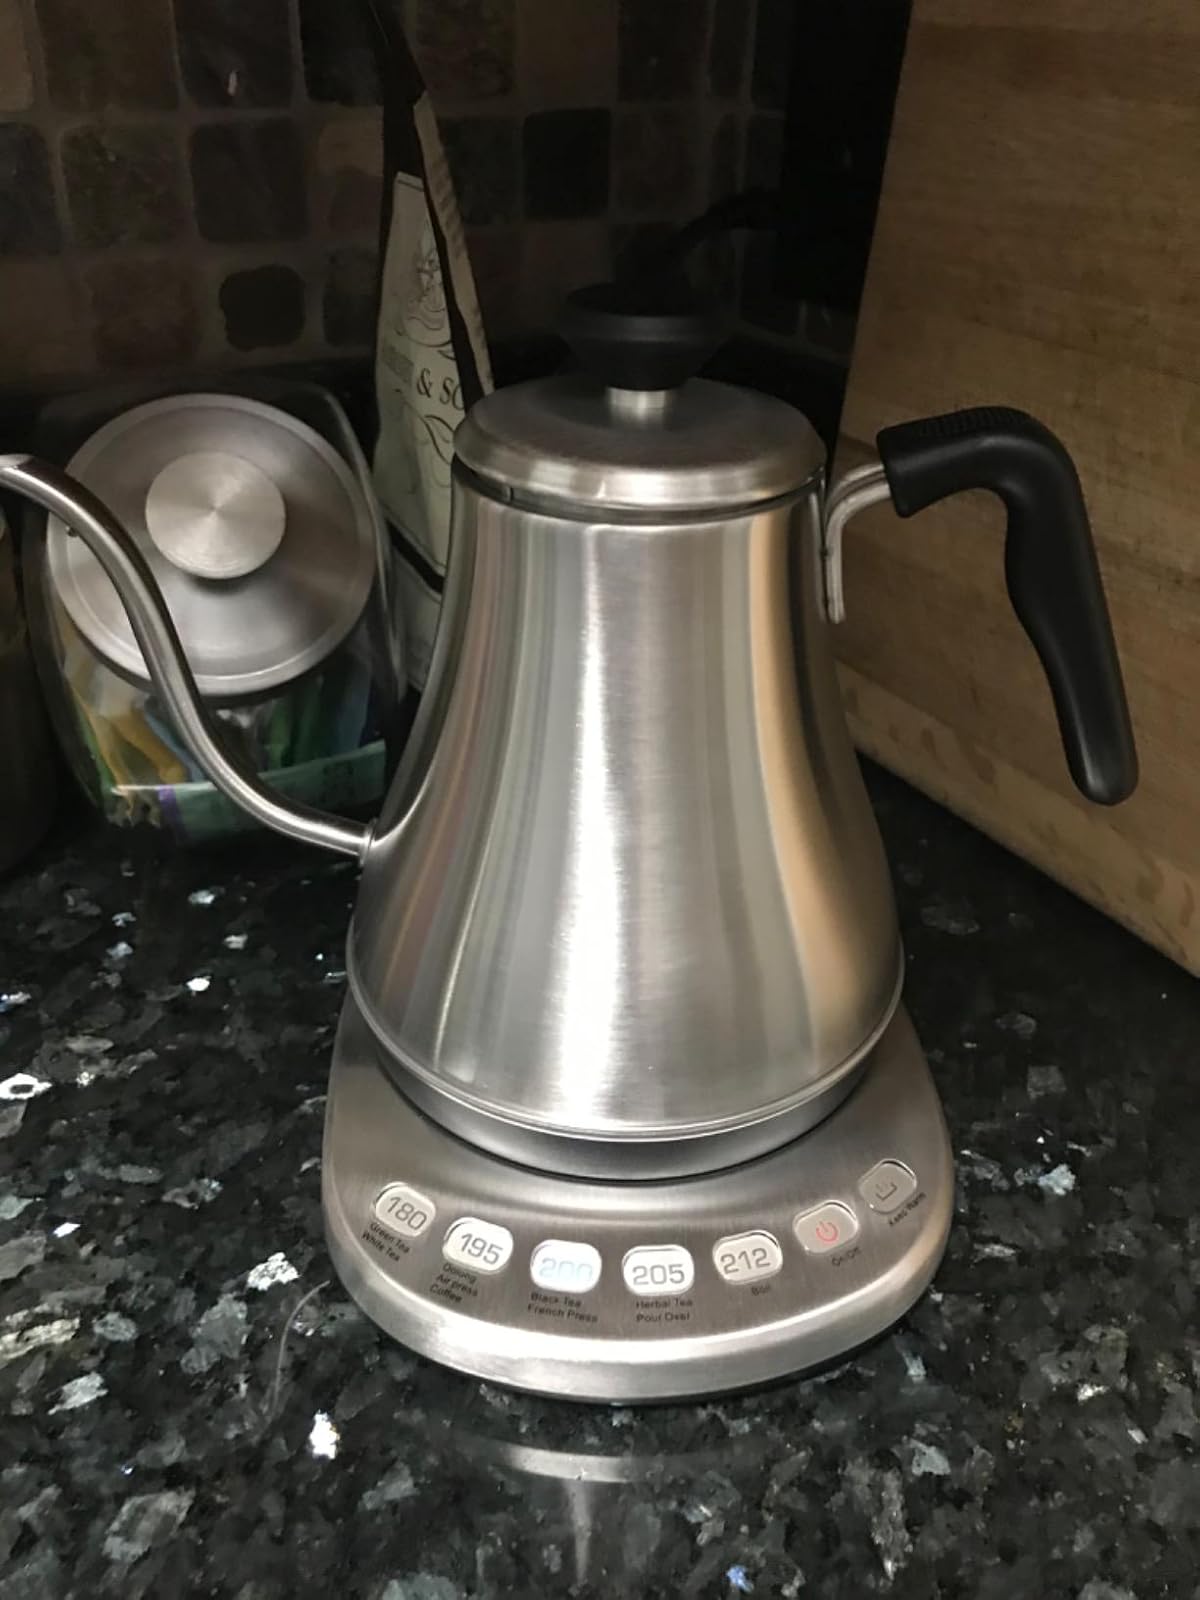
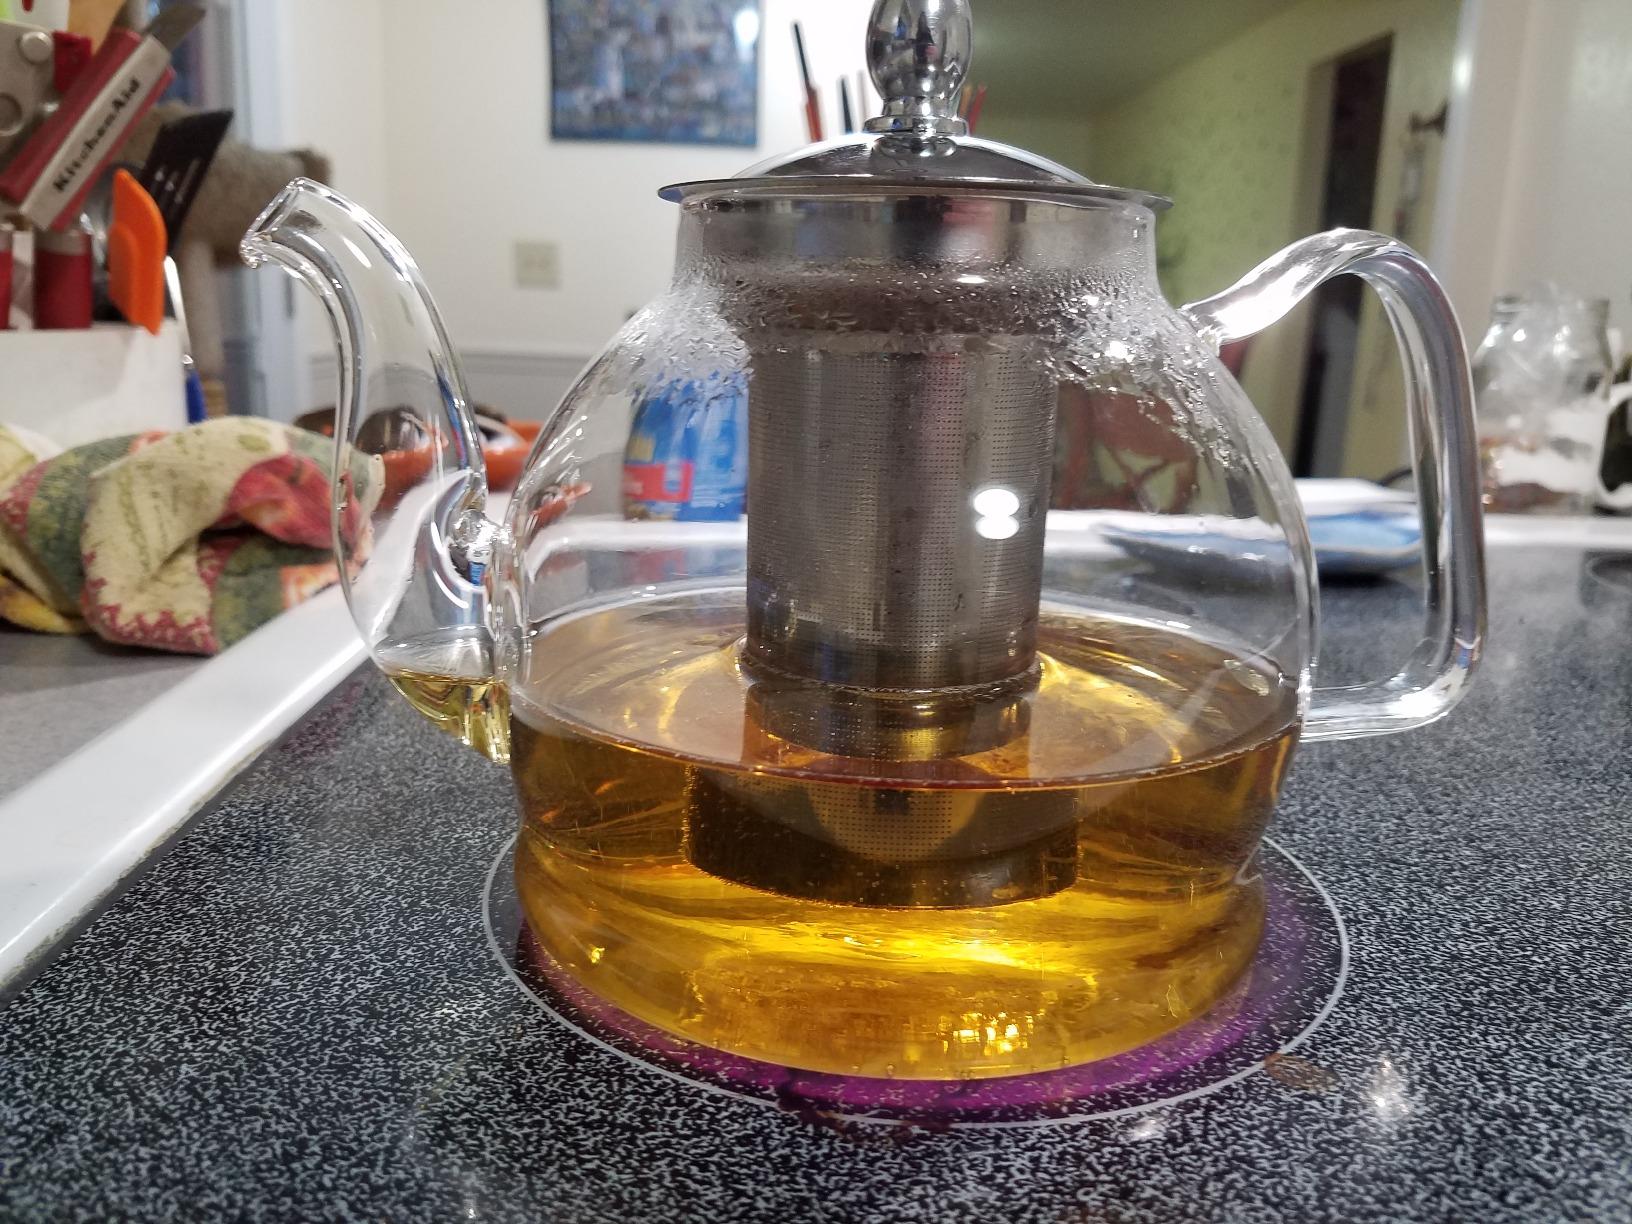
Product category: items_kettle
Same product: no